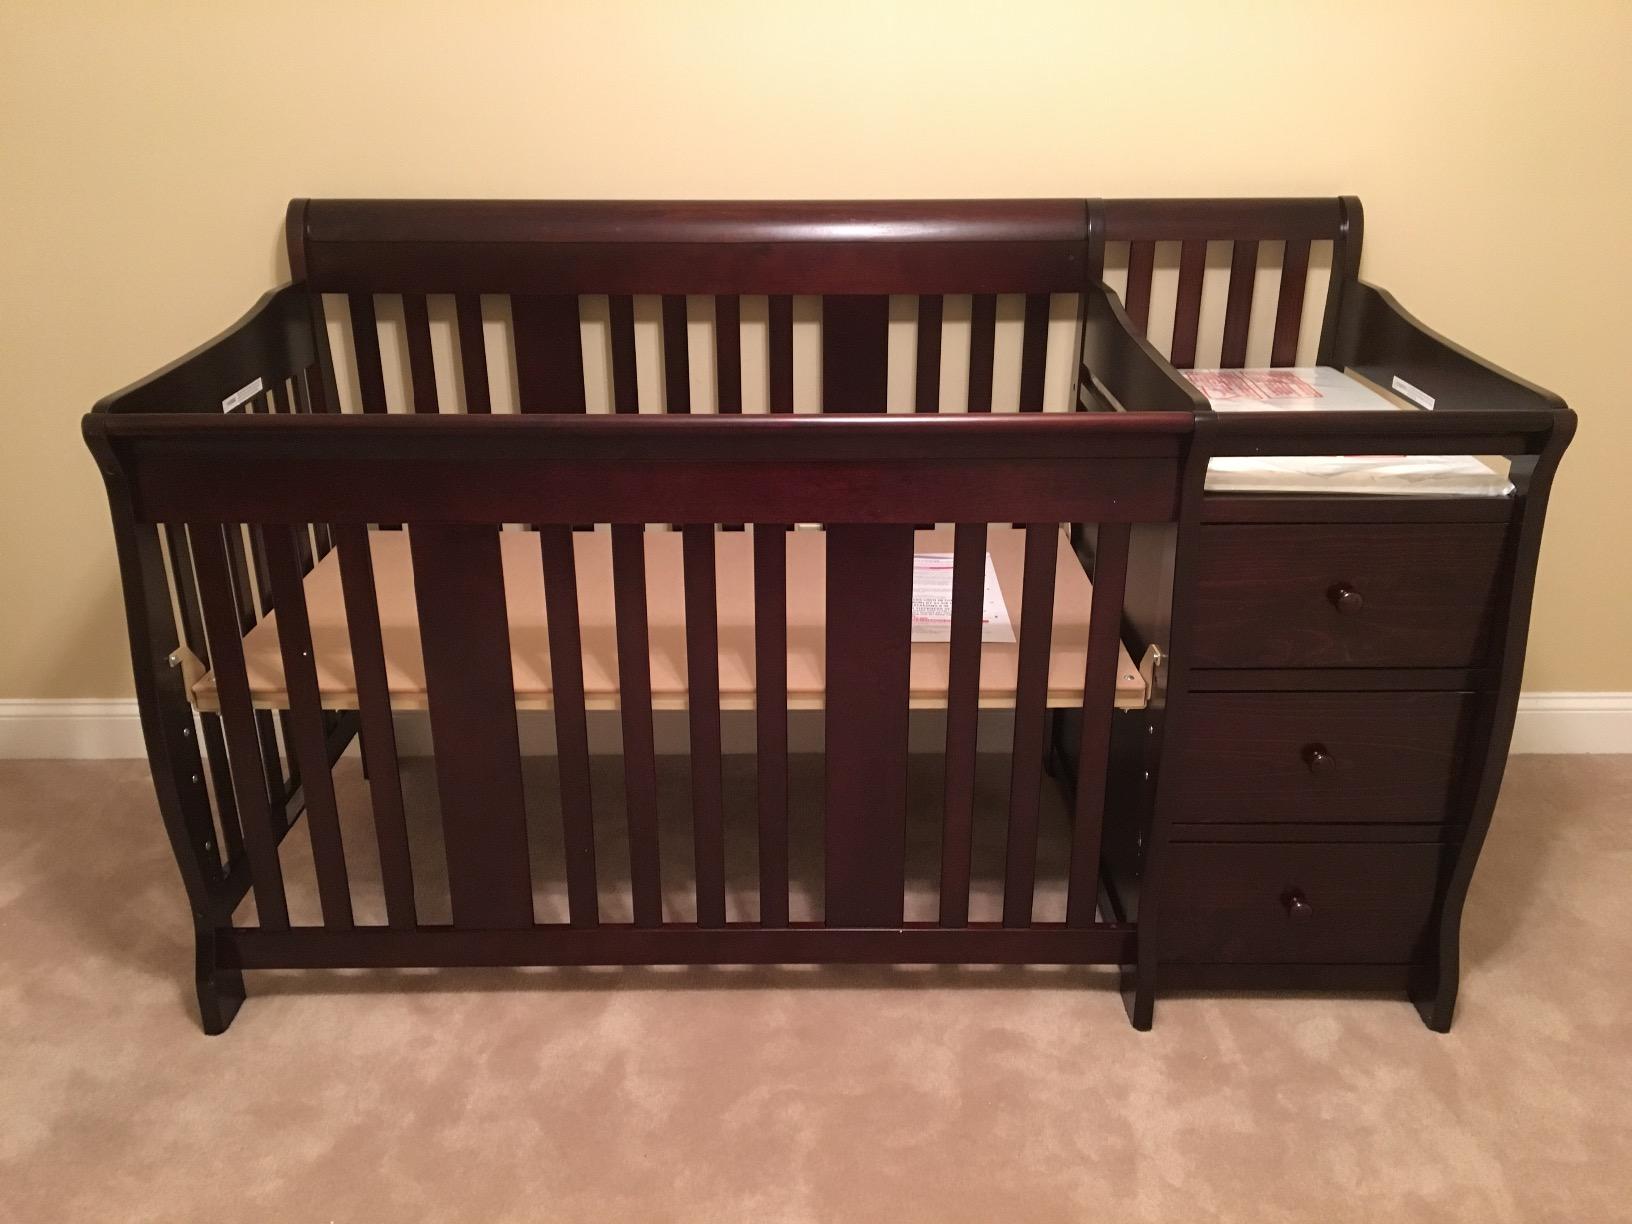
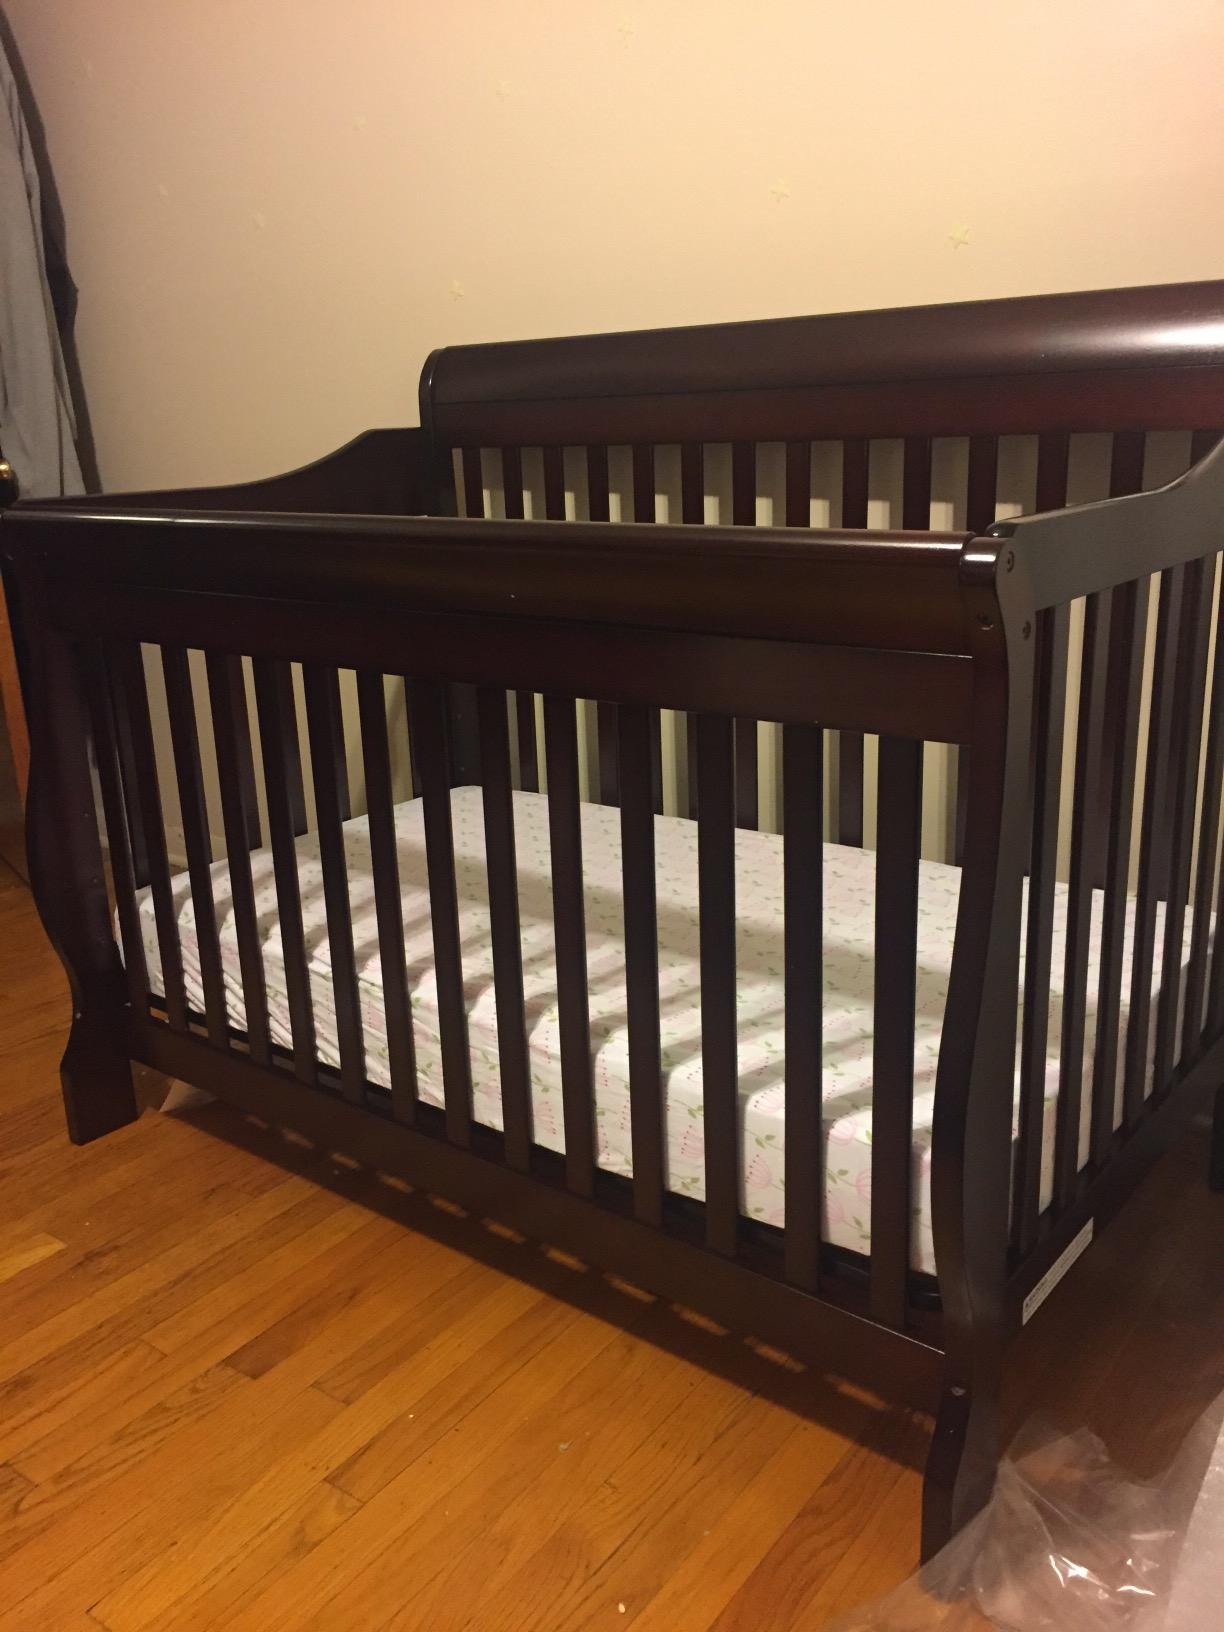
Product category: products_crib
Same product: no